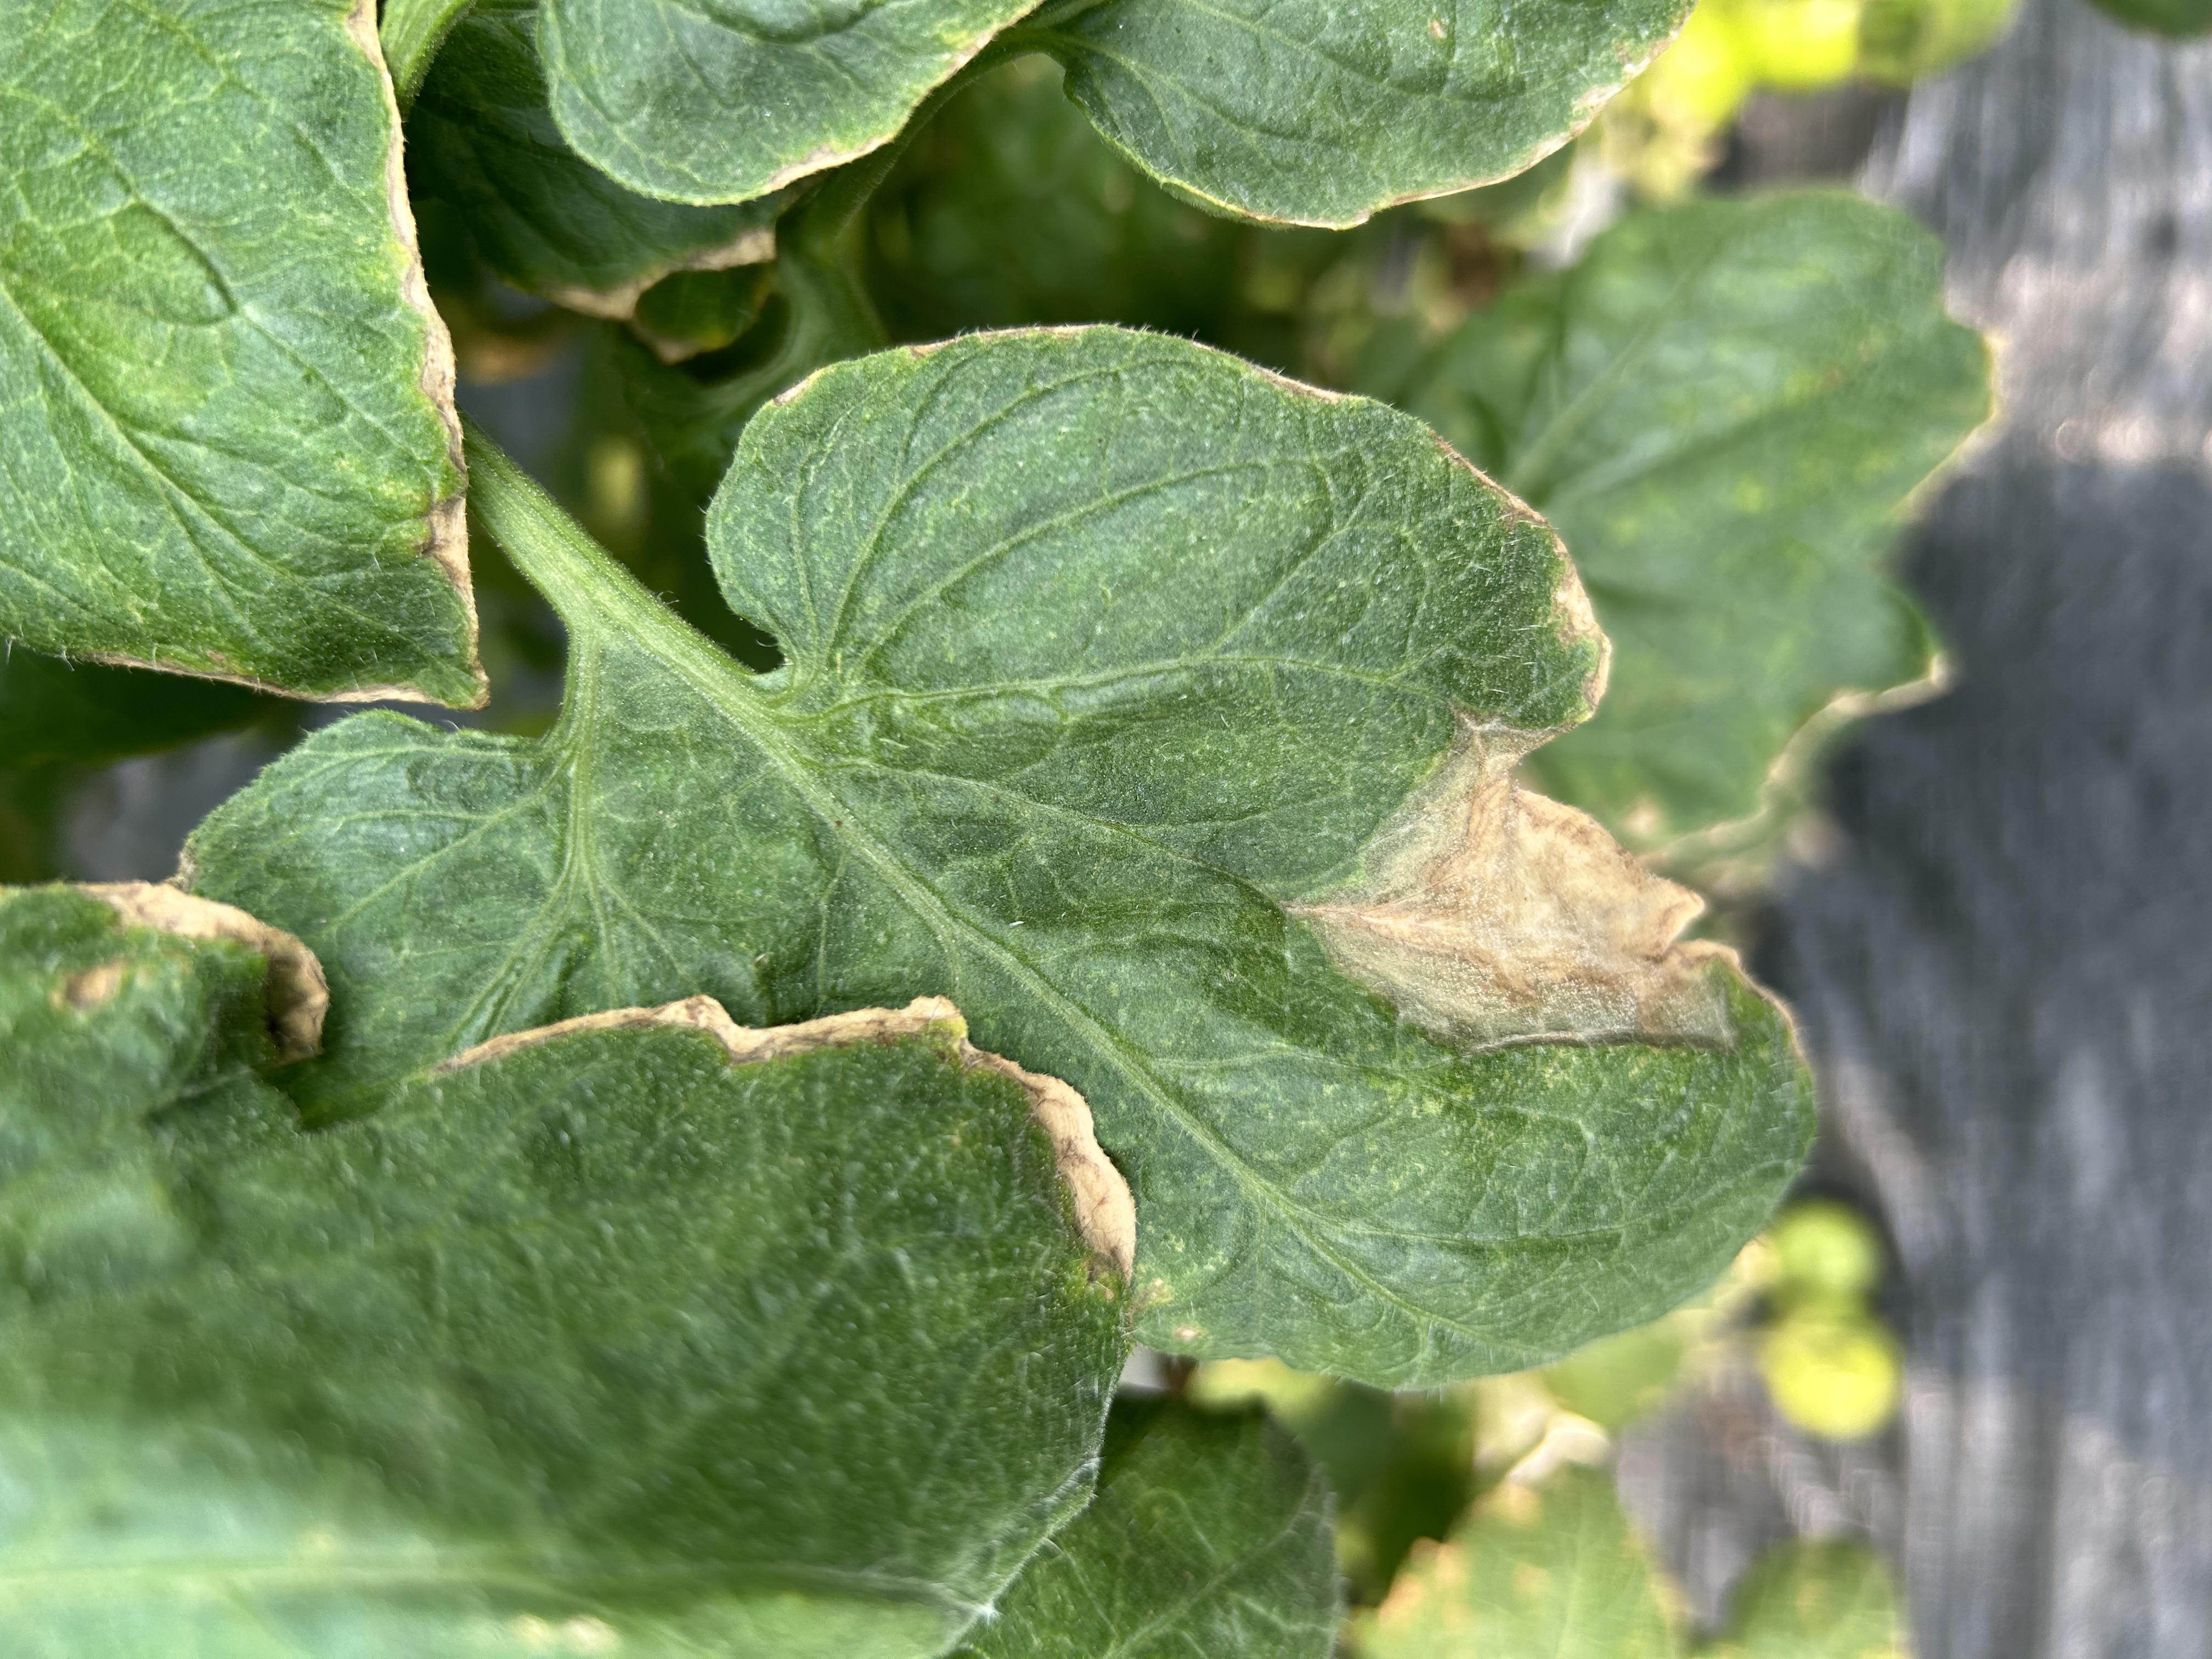
Disease: GrayMold